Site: brandenburg
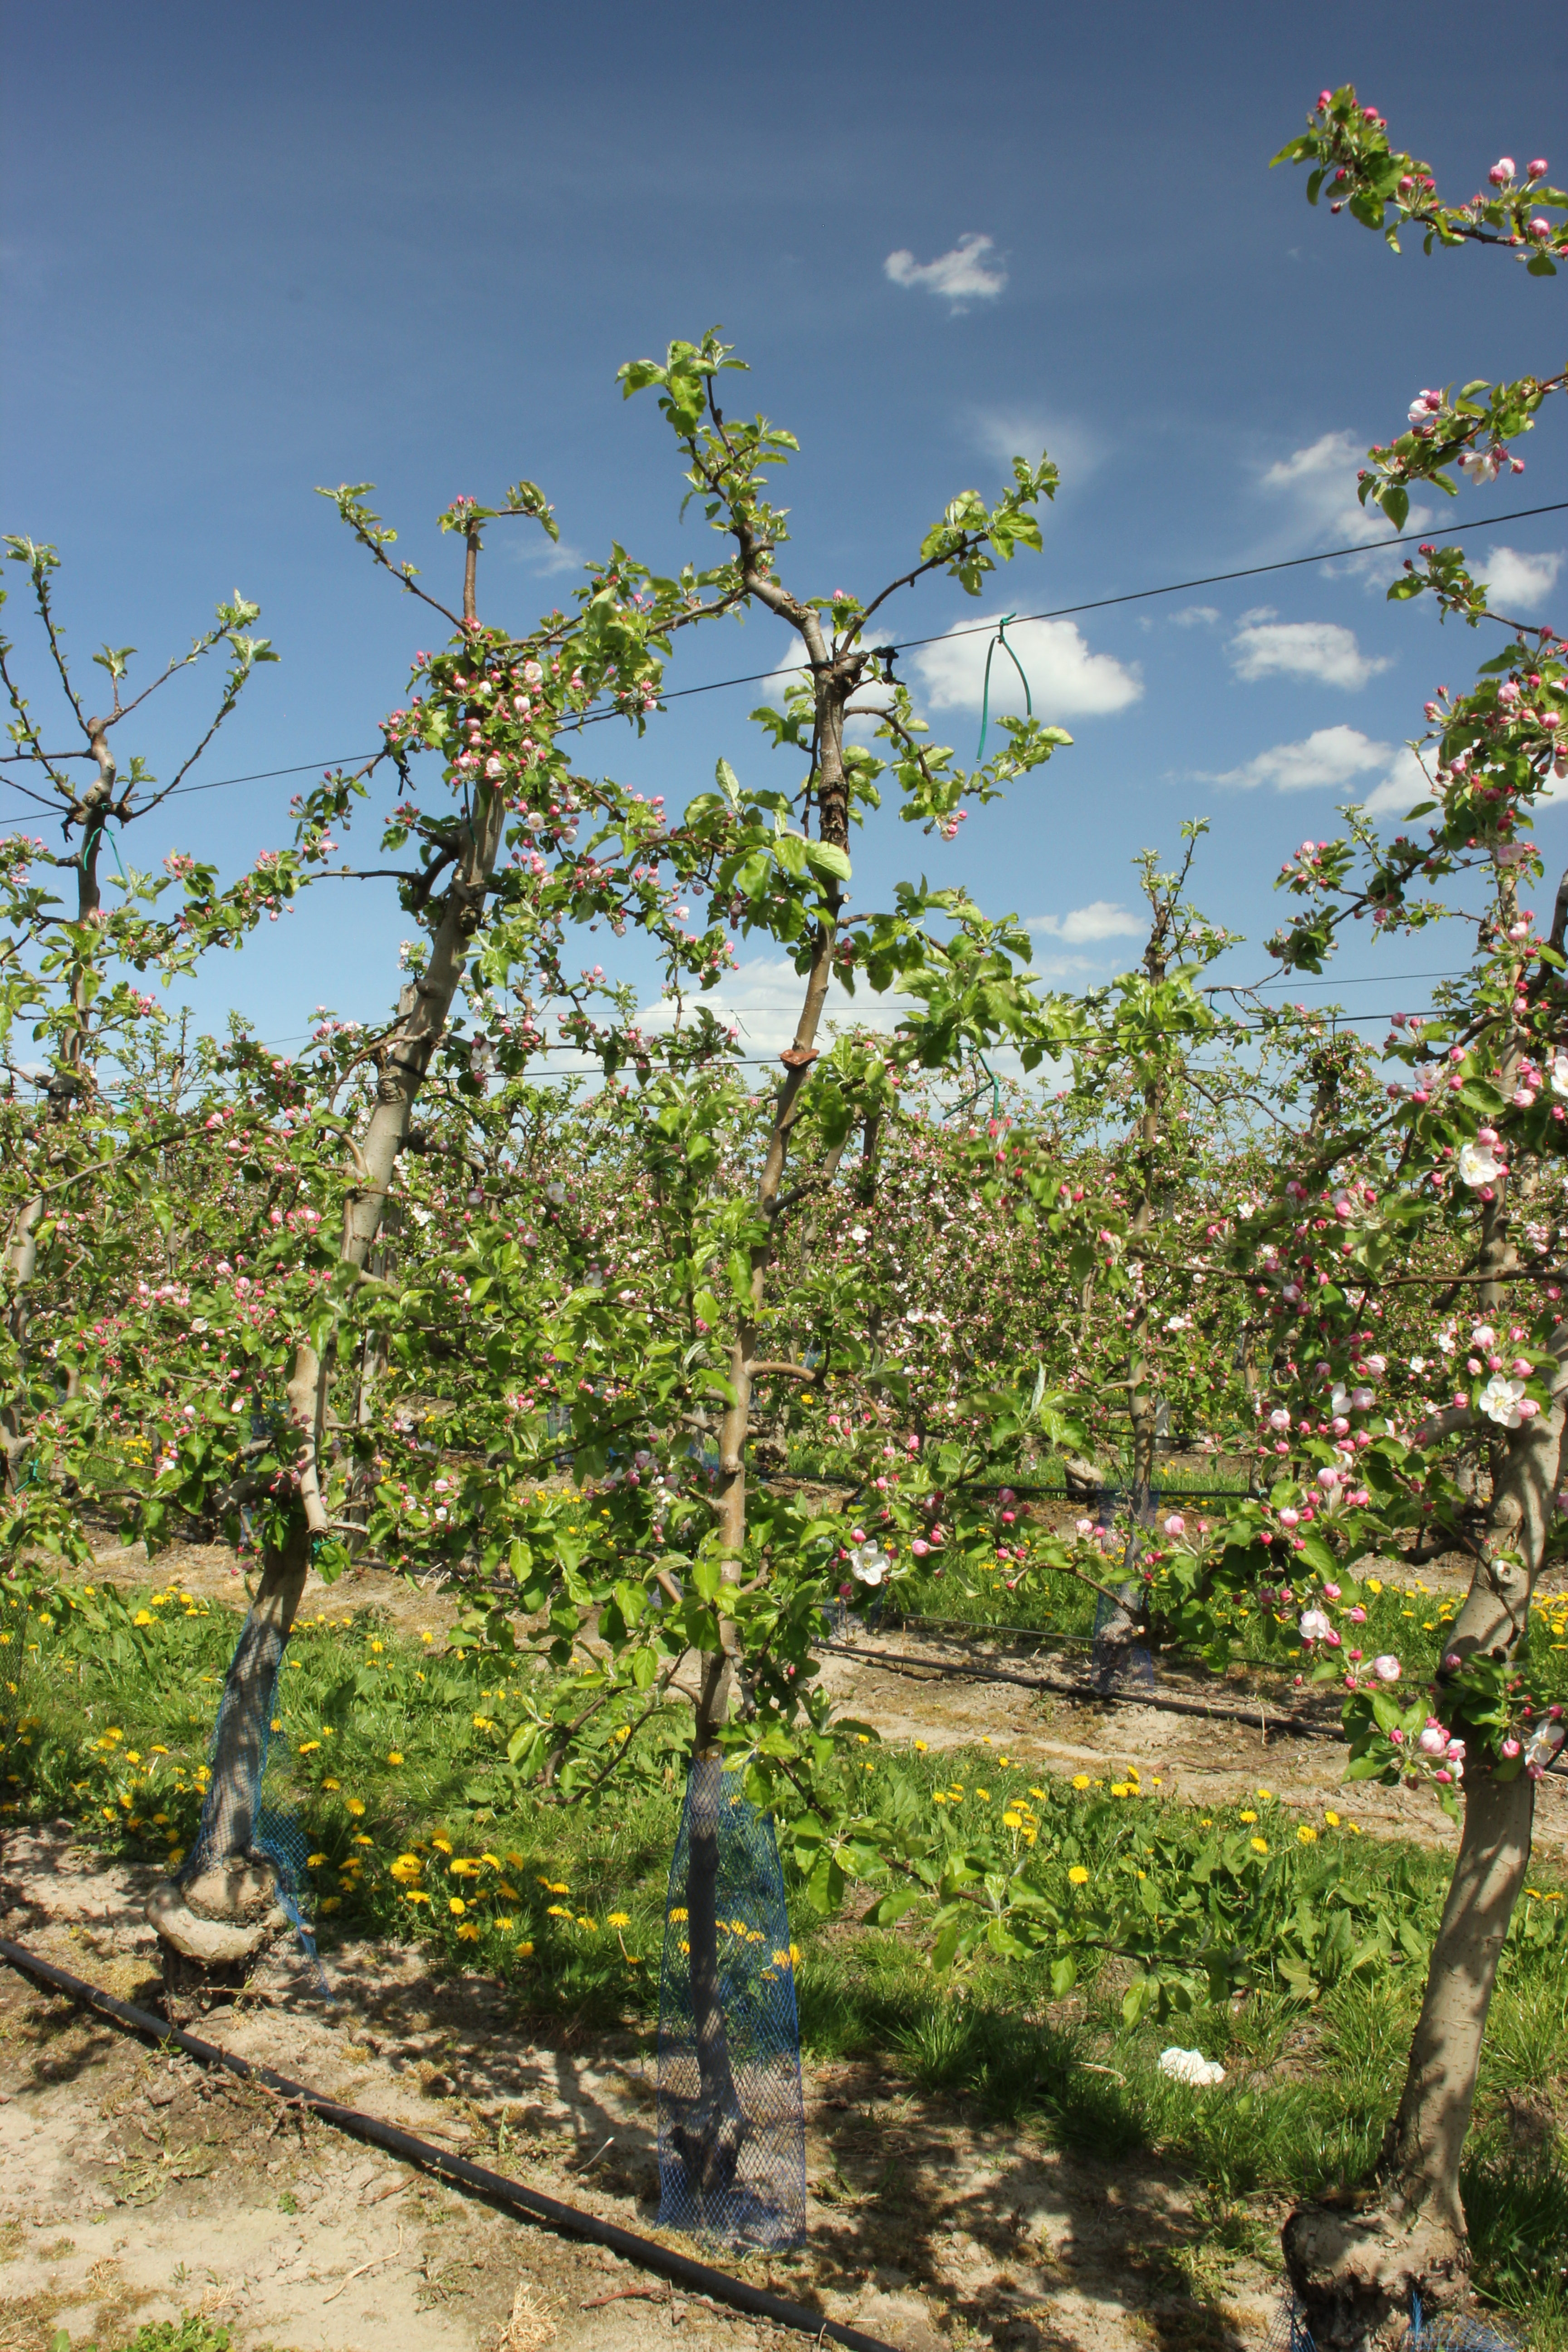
Growth stage (BBCH 57): Inflorescence emergence